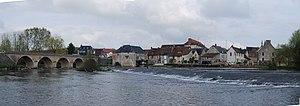
Vue de Saint-Pierre-de-Maillé depuis la rive gauche de la Gartempe
Saint-Pierre-de-Maillé est une commune française, située dans le département de la Vienne en région Nouvelle-Aquitaine. Les habitants sont appelés les Maillois.
La Gartempe est une rivière française, qui coule dans les départements de la Creuse, de la Haute-Vienne, de l'Indre, d'Indre-et-Loire, et de la Vienne, en régions Centre-Val de Loire et Nouvelle-Aquitaine.